Hoollongapar Gibbon Sanctuary

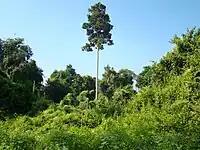
The sanctuary has a rich diversity of flora at each layer in the canopy.

Most of the vegetation within Hoollongapar Gibbon Sanctuary is evergreen in character and is composed of several canopy layers.